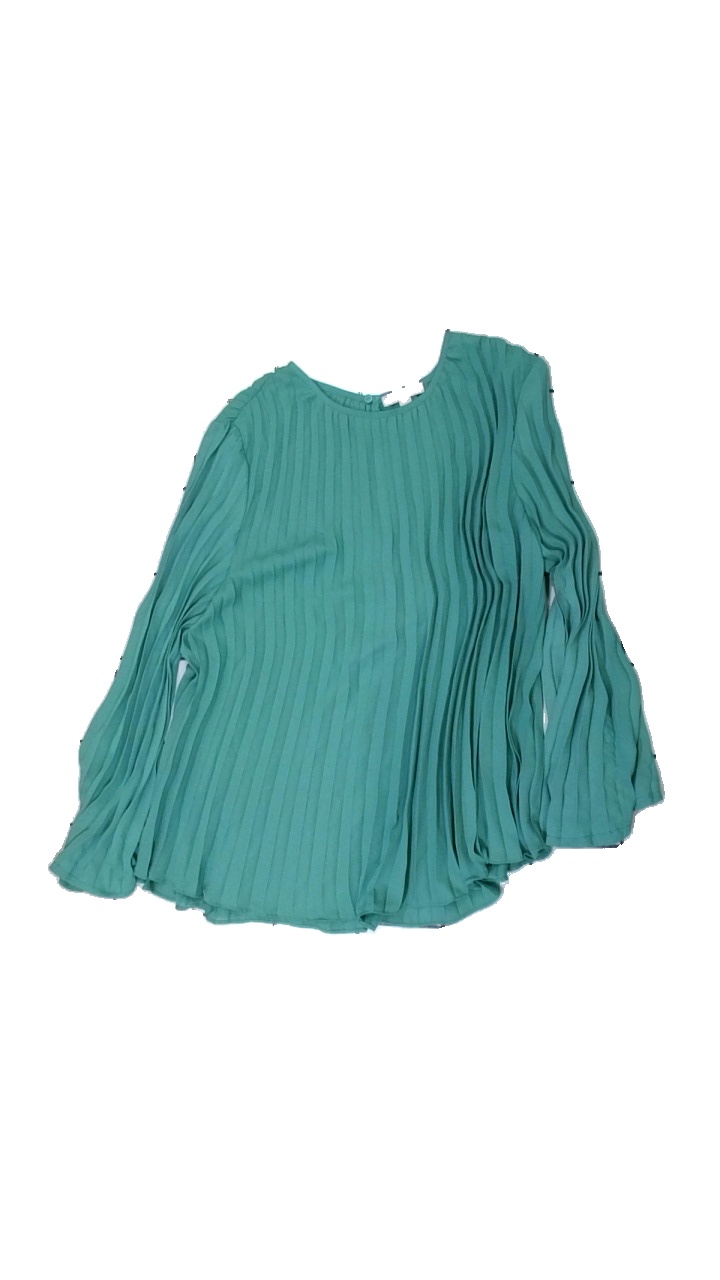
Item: Blouse (Ladies)
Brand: H&m
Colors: Green
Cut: Regular, C-collar
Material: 100% polyester
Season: All
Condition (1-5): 3
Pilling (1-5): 5
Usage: Reuse
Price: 50-100